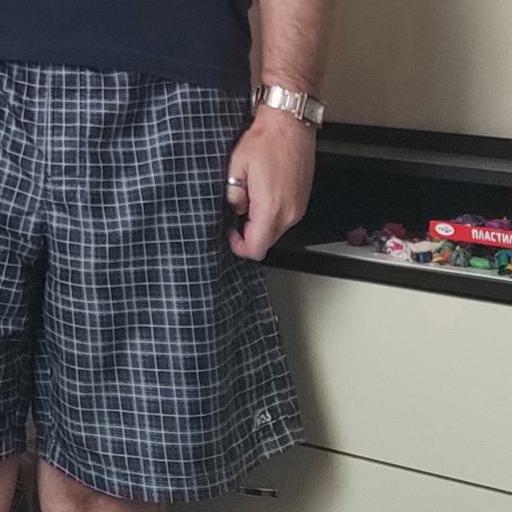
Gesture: no_gesture